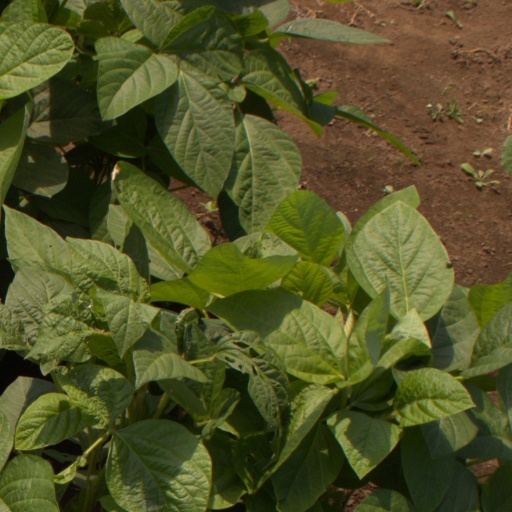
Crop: soybean